Laia Costa

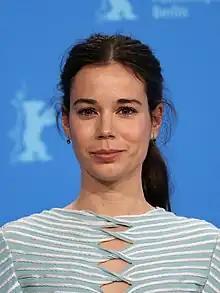
Costa at the 2022 Berlin International Film Festival

Laia Costa Bertrán (born 18 February 1985) is a Spanish actress who has worked in Spain, Russia, Germany, Argentina, Italy, the United Kingdom and the United States. Costa has won several accolades, including a Goya Award, two Platino Awards and a German Film Award, in addition to nominations for a British Academy Film Award and a European Film Award.